Zgharta

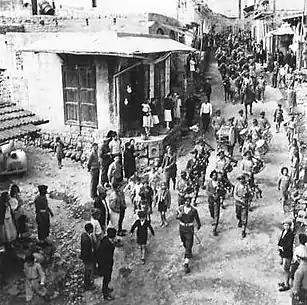

Zghartaouis are instantly recognizable by their distinct accent. Zgharta, whose general population did not speak Arabic until the end of the 19th century, transferred some of the Syriac terminology as well as signs of movement and incorporated them into the Arabic language that they now speak due to the necessity of communicating with the rest of the residents of Mount Lebanon and its coast and those who abandoned this language. At the beginning of the twentieth century, the Saint Joseph School in Zgharta attested to this and the other schools in Ehden, which taught the Syriac language in addition to the Arabic and French languages. The prayers and Masses were held in Syriac and Arabic, before they gradually disappeared even among those in charge of the Maronite Church, who lost the books of Maronite prayers and Masses from its Syriac language until it became restricted to schools and seminaries and theological institutes.